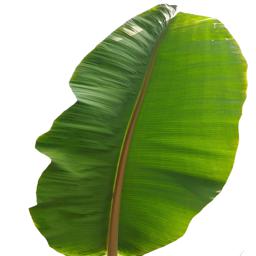
Label: MALBHOG LEAF